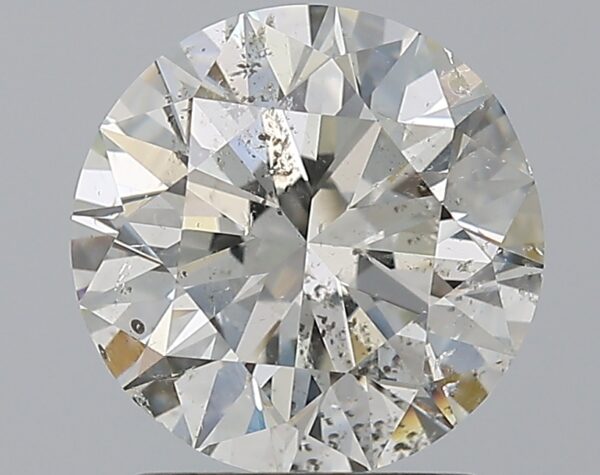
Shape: round
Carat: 2
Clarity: SI2
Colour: H
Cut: EX
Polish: EX
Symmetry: EX
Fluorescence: N
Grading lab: HRD
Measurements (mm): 7.99 x 8.04 x 5.03